Juan Bautista Alberdi

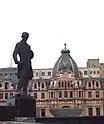
Monument to Alberdi in Constitucion, Buenos Aires.

Juan Bautista Alberdi was one of the most notable exponents of the 1837 generation, which made it possible to imagine and begin the construction of a prosperous Argentina with full freedoms. In the field of ideas, Alberdi achieved victory and bequeathed to all Argentines a country project, a model of organization and coexistence based on rules, norms, values and ethics. He is also recognized as a great jurist.